Harry Watrous

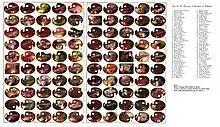
The H.W. Watrous Collection of Palettes, each signed by the artist.

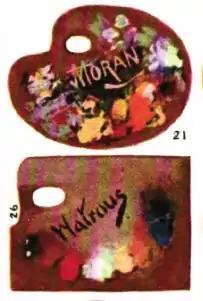
Signed palettes of Thomas Moran and Harry Watrous.

Beginning in the 1890s, Watrous collected the palettes of other painters, each signed by the artist. His collection came to include palettes from Ralph Blakelock, William Merritt Chase, Frederic Edwin Church, Thomas Eakins, Childe Hassam, Robert Henri, George Inness, Francis Davis Millet (who died on the "Titanic"), Thomas Moran, Elihu Vedder, and Watrous himself.